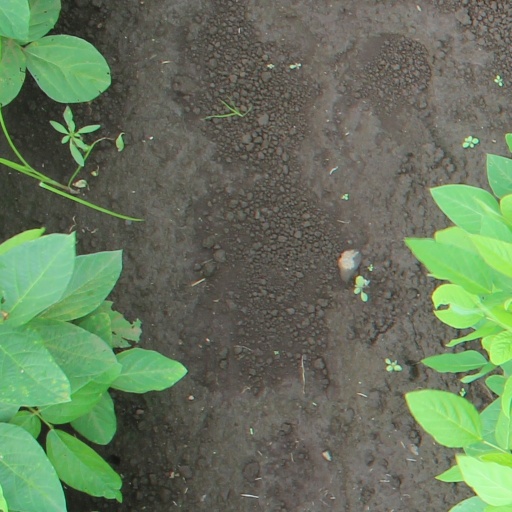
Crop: soybean